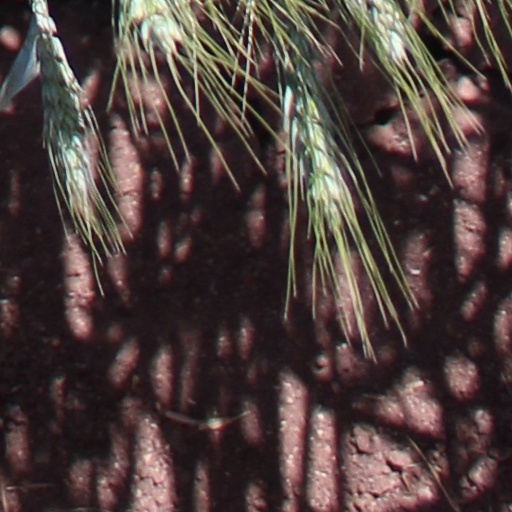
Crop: wheat